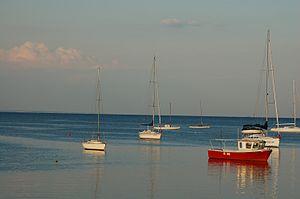
Le quai Pouchkine est une longue promenade de 1 085 mètres qui longe à Taganrog les bords de la mer d'Azov.